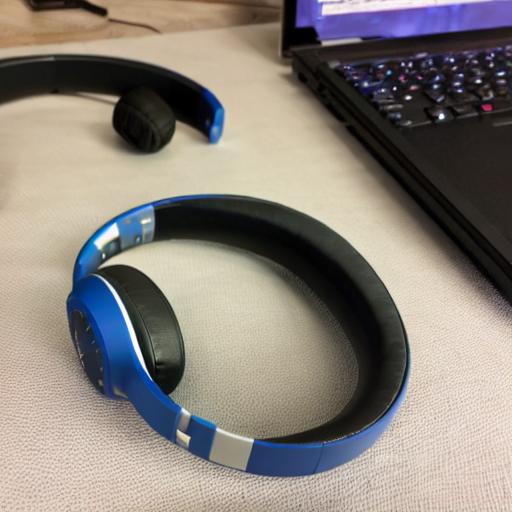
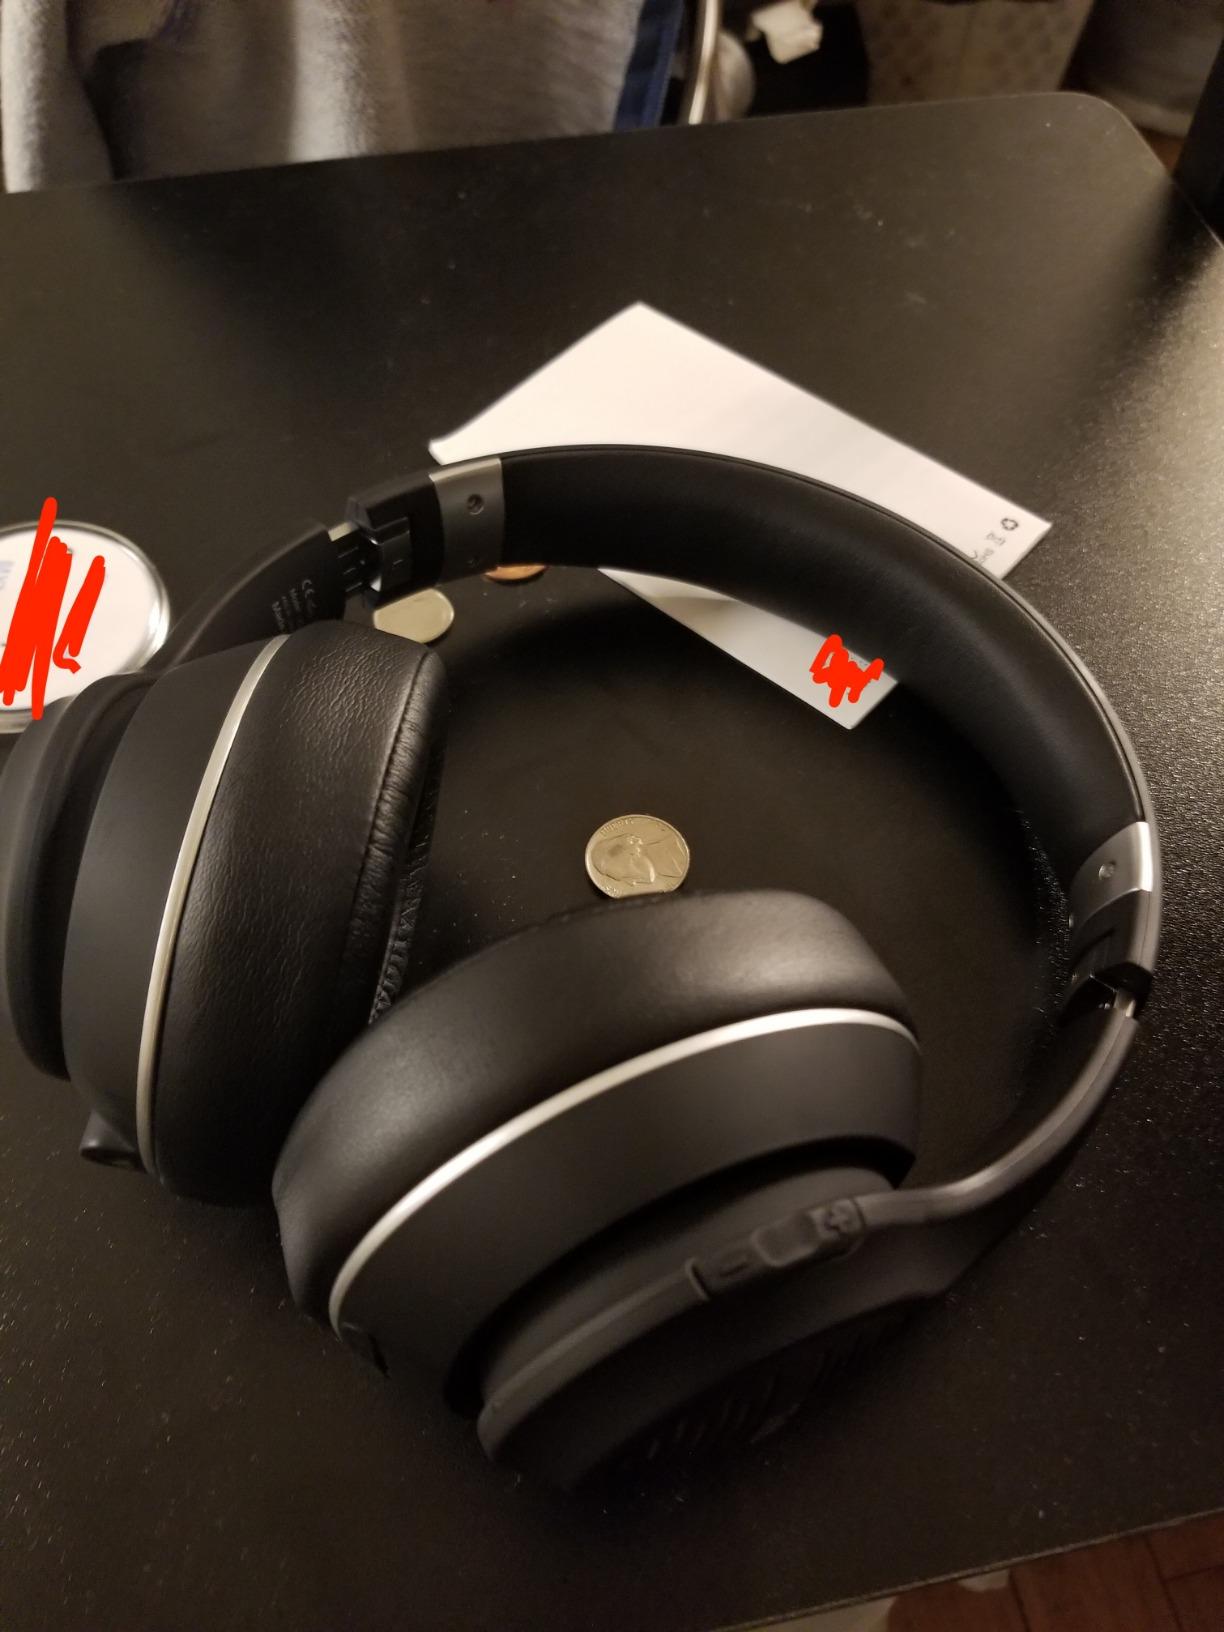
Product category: headphones
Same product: no